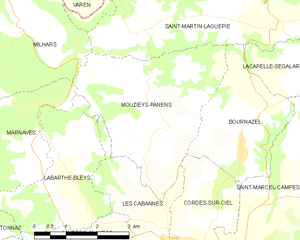
Carte des communes françaises Mouzieys-Panens
Mouzieys-Panens est une commune française située dans le département du Tarn, en région Occitanie.